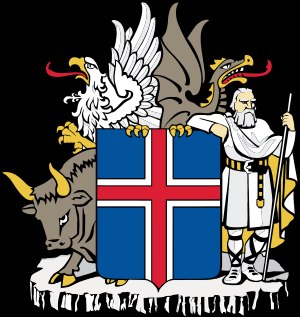
Islands statsminister
Islands nationalvåben
Islands statsminister er leder af landets regering. Statsministeren udnævnes formelt af Islands præsident.